Carlos Ibarguren

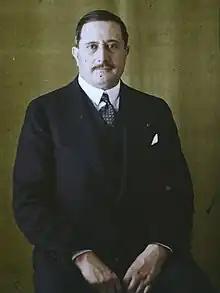
Autochrome by Georges Chevalier, 1928

Carlos Ibarguren (April 18, 1877 – April 3, 1956) was an Argentine academic, historian and politician. As a writer he was noted as one of the foremost academics of the history of Argentina as well as a leading expert on constitutional law. Politically he was initially associated with the liberal tendency amongst the country's intelligentsia before moving to far right nationalism in later life.